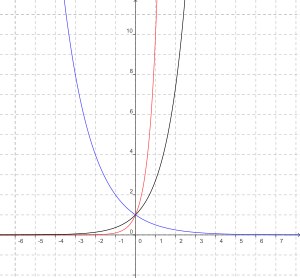
Eksponentiel vækst
Illustrering af hvordan en funktion vokser eksponentielt
Den eksponentielle vækst er en måde, hvorpå en mængde kan forøges eller formindskes. Dette er f.eks. formeringen af bakterier eller henfald af radioaktive stoffer. Renters rente er også et eksempel på en eksponentiel vækst.